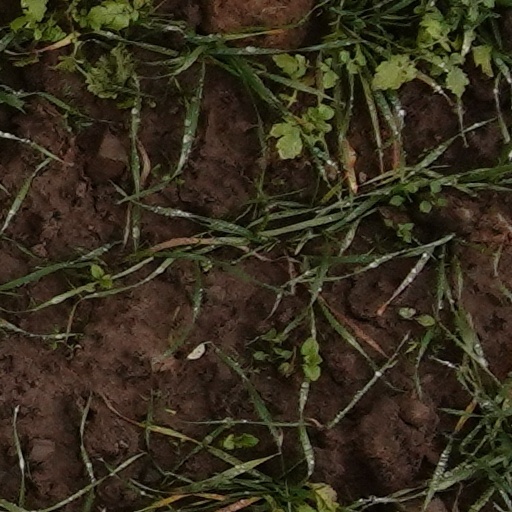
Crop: wheat